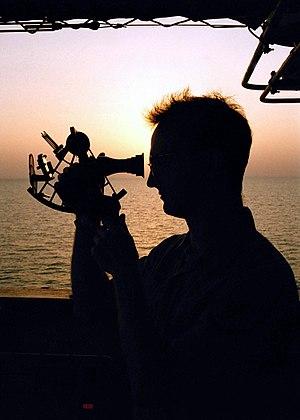
Une étoile sélectionnée pour la navigation est une étoile utilisée pour la navigation astronomique.